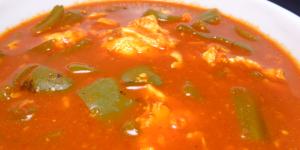
huevos ahogados con nopales